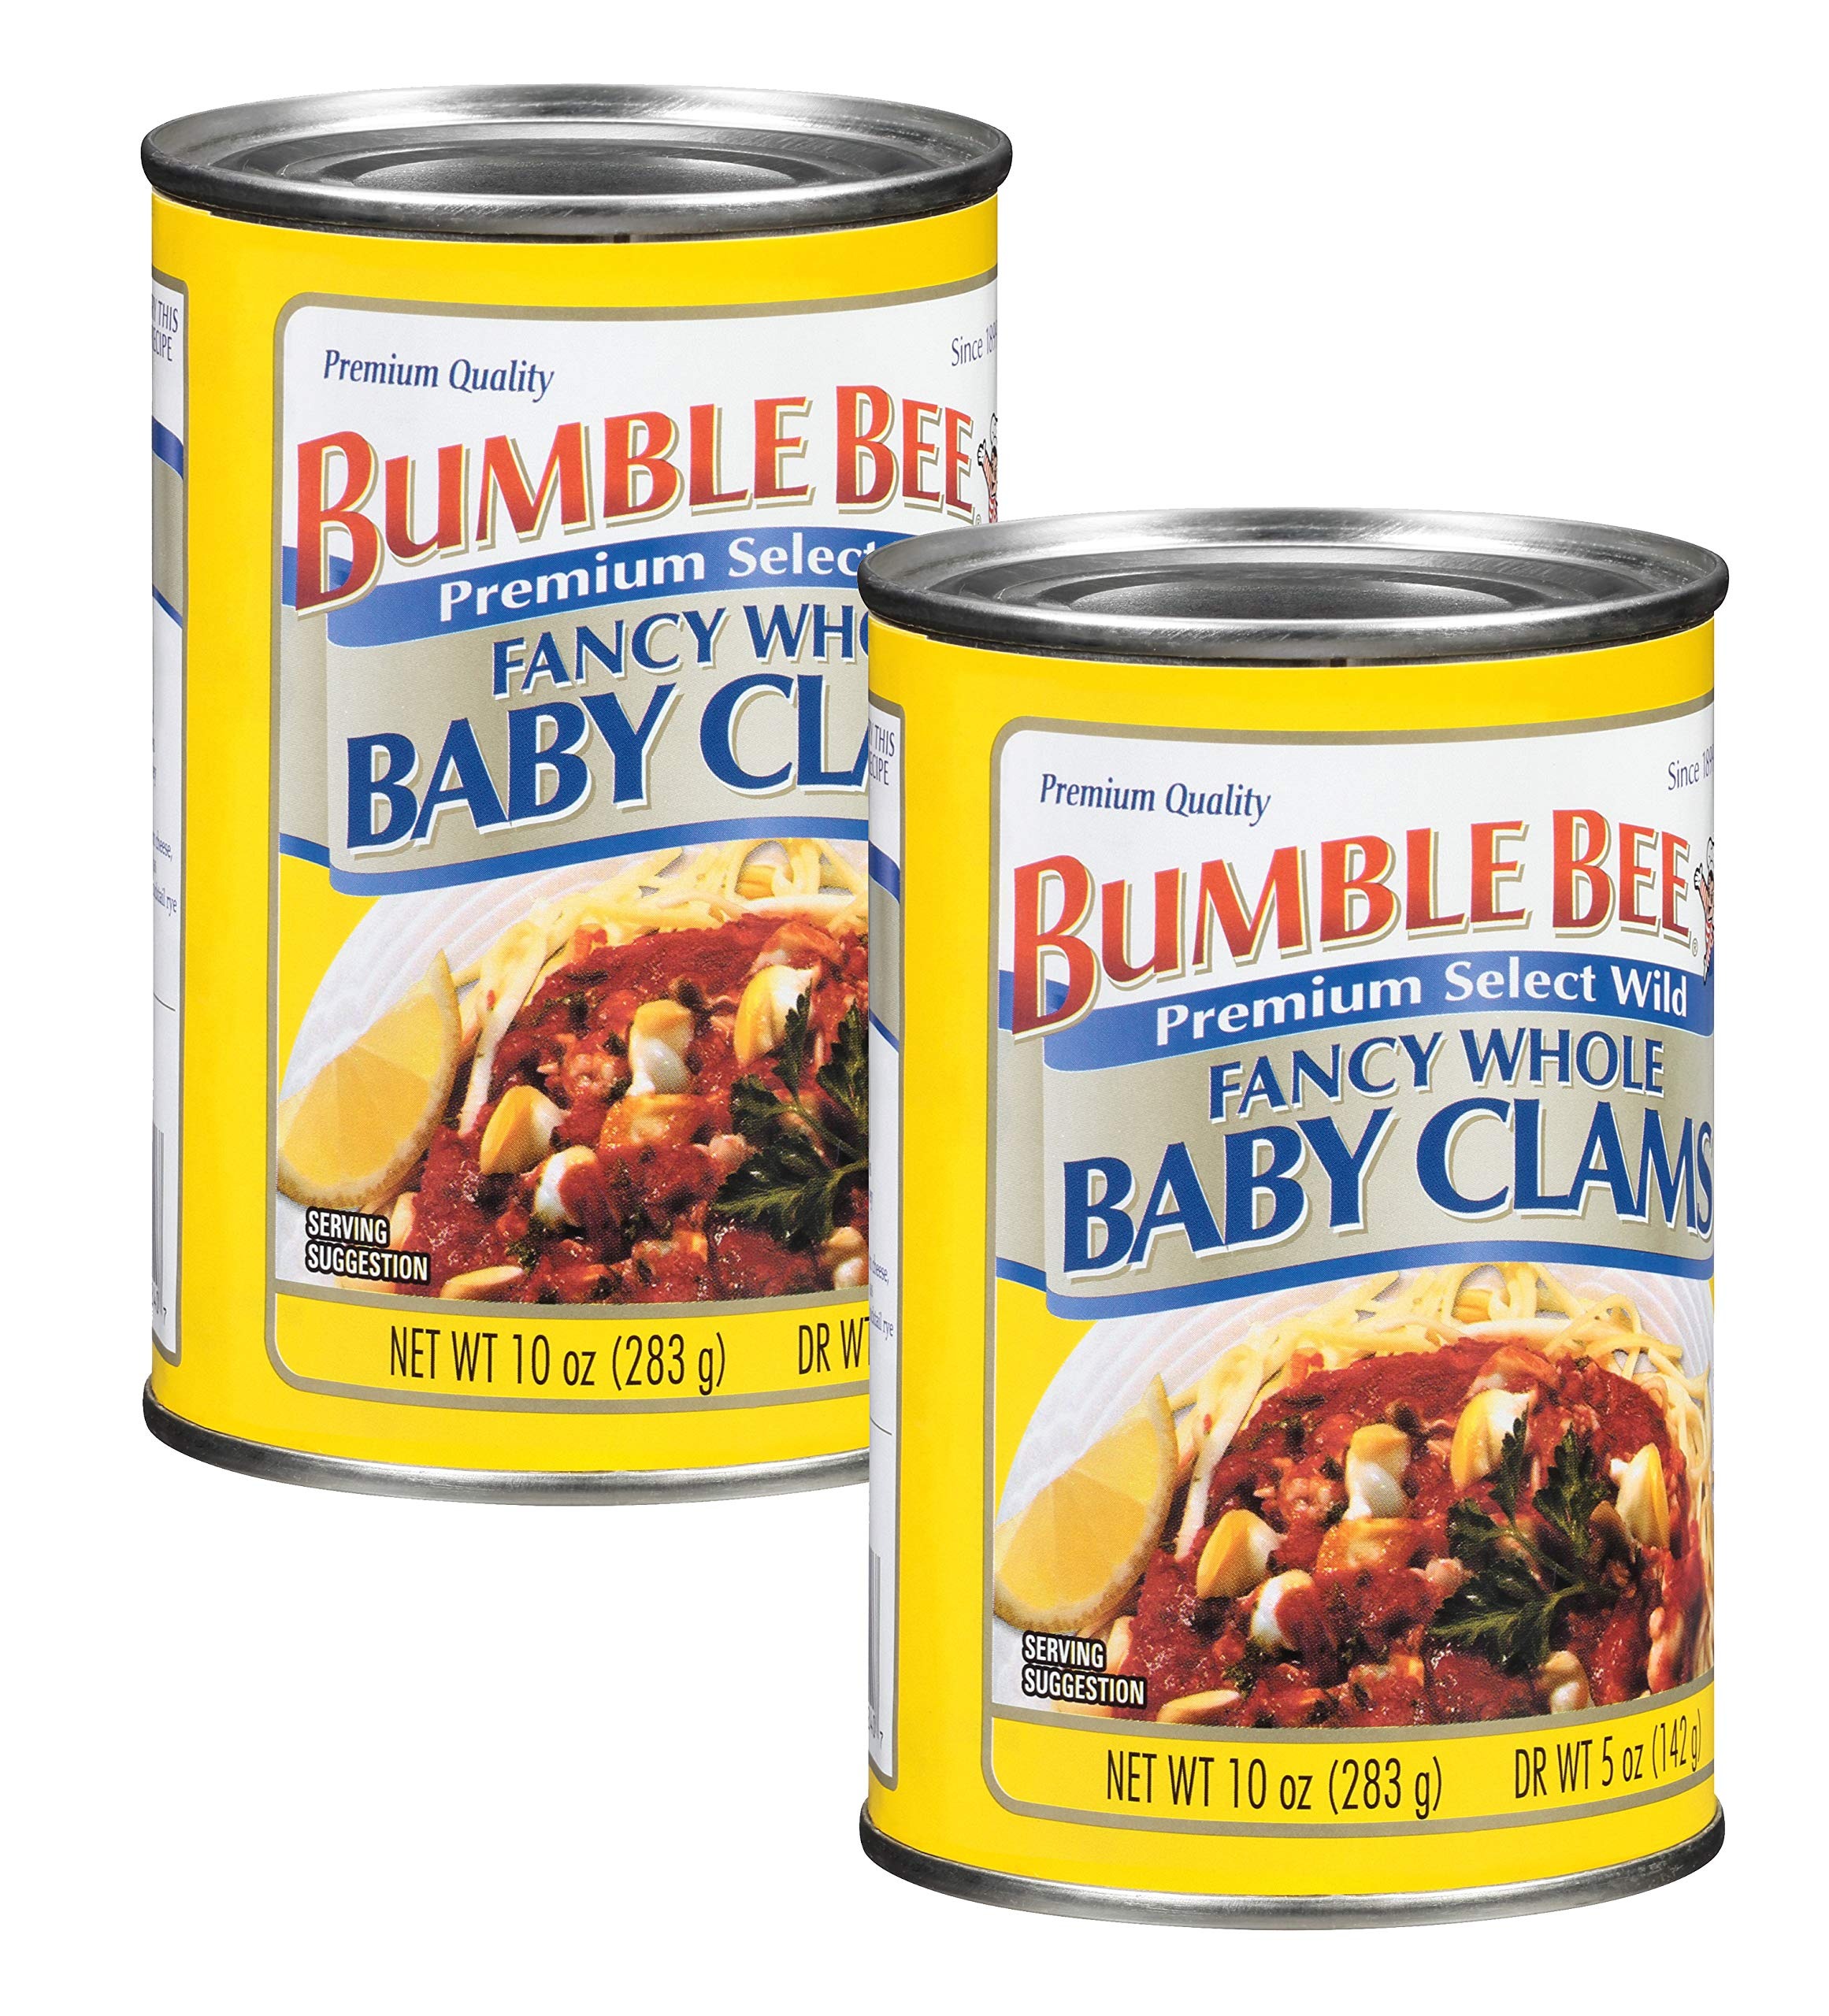
Item Name: BUMBLE BEE Fancy Whole BABY CLAMS 10oz. (2 Cans)
Value: 20.0
Unit: Ounce

Price: 3.69